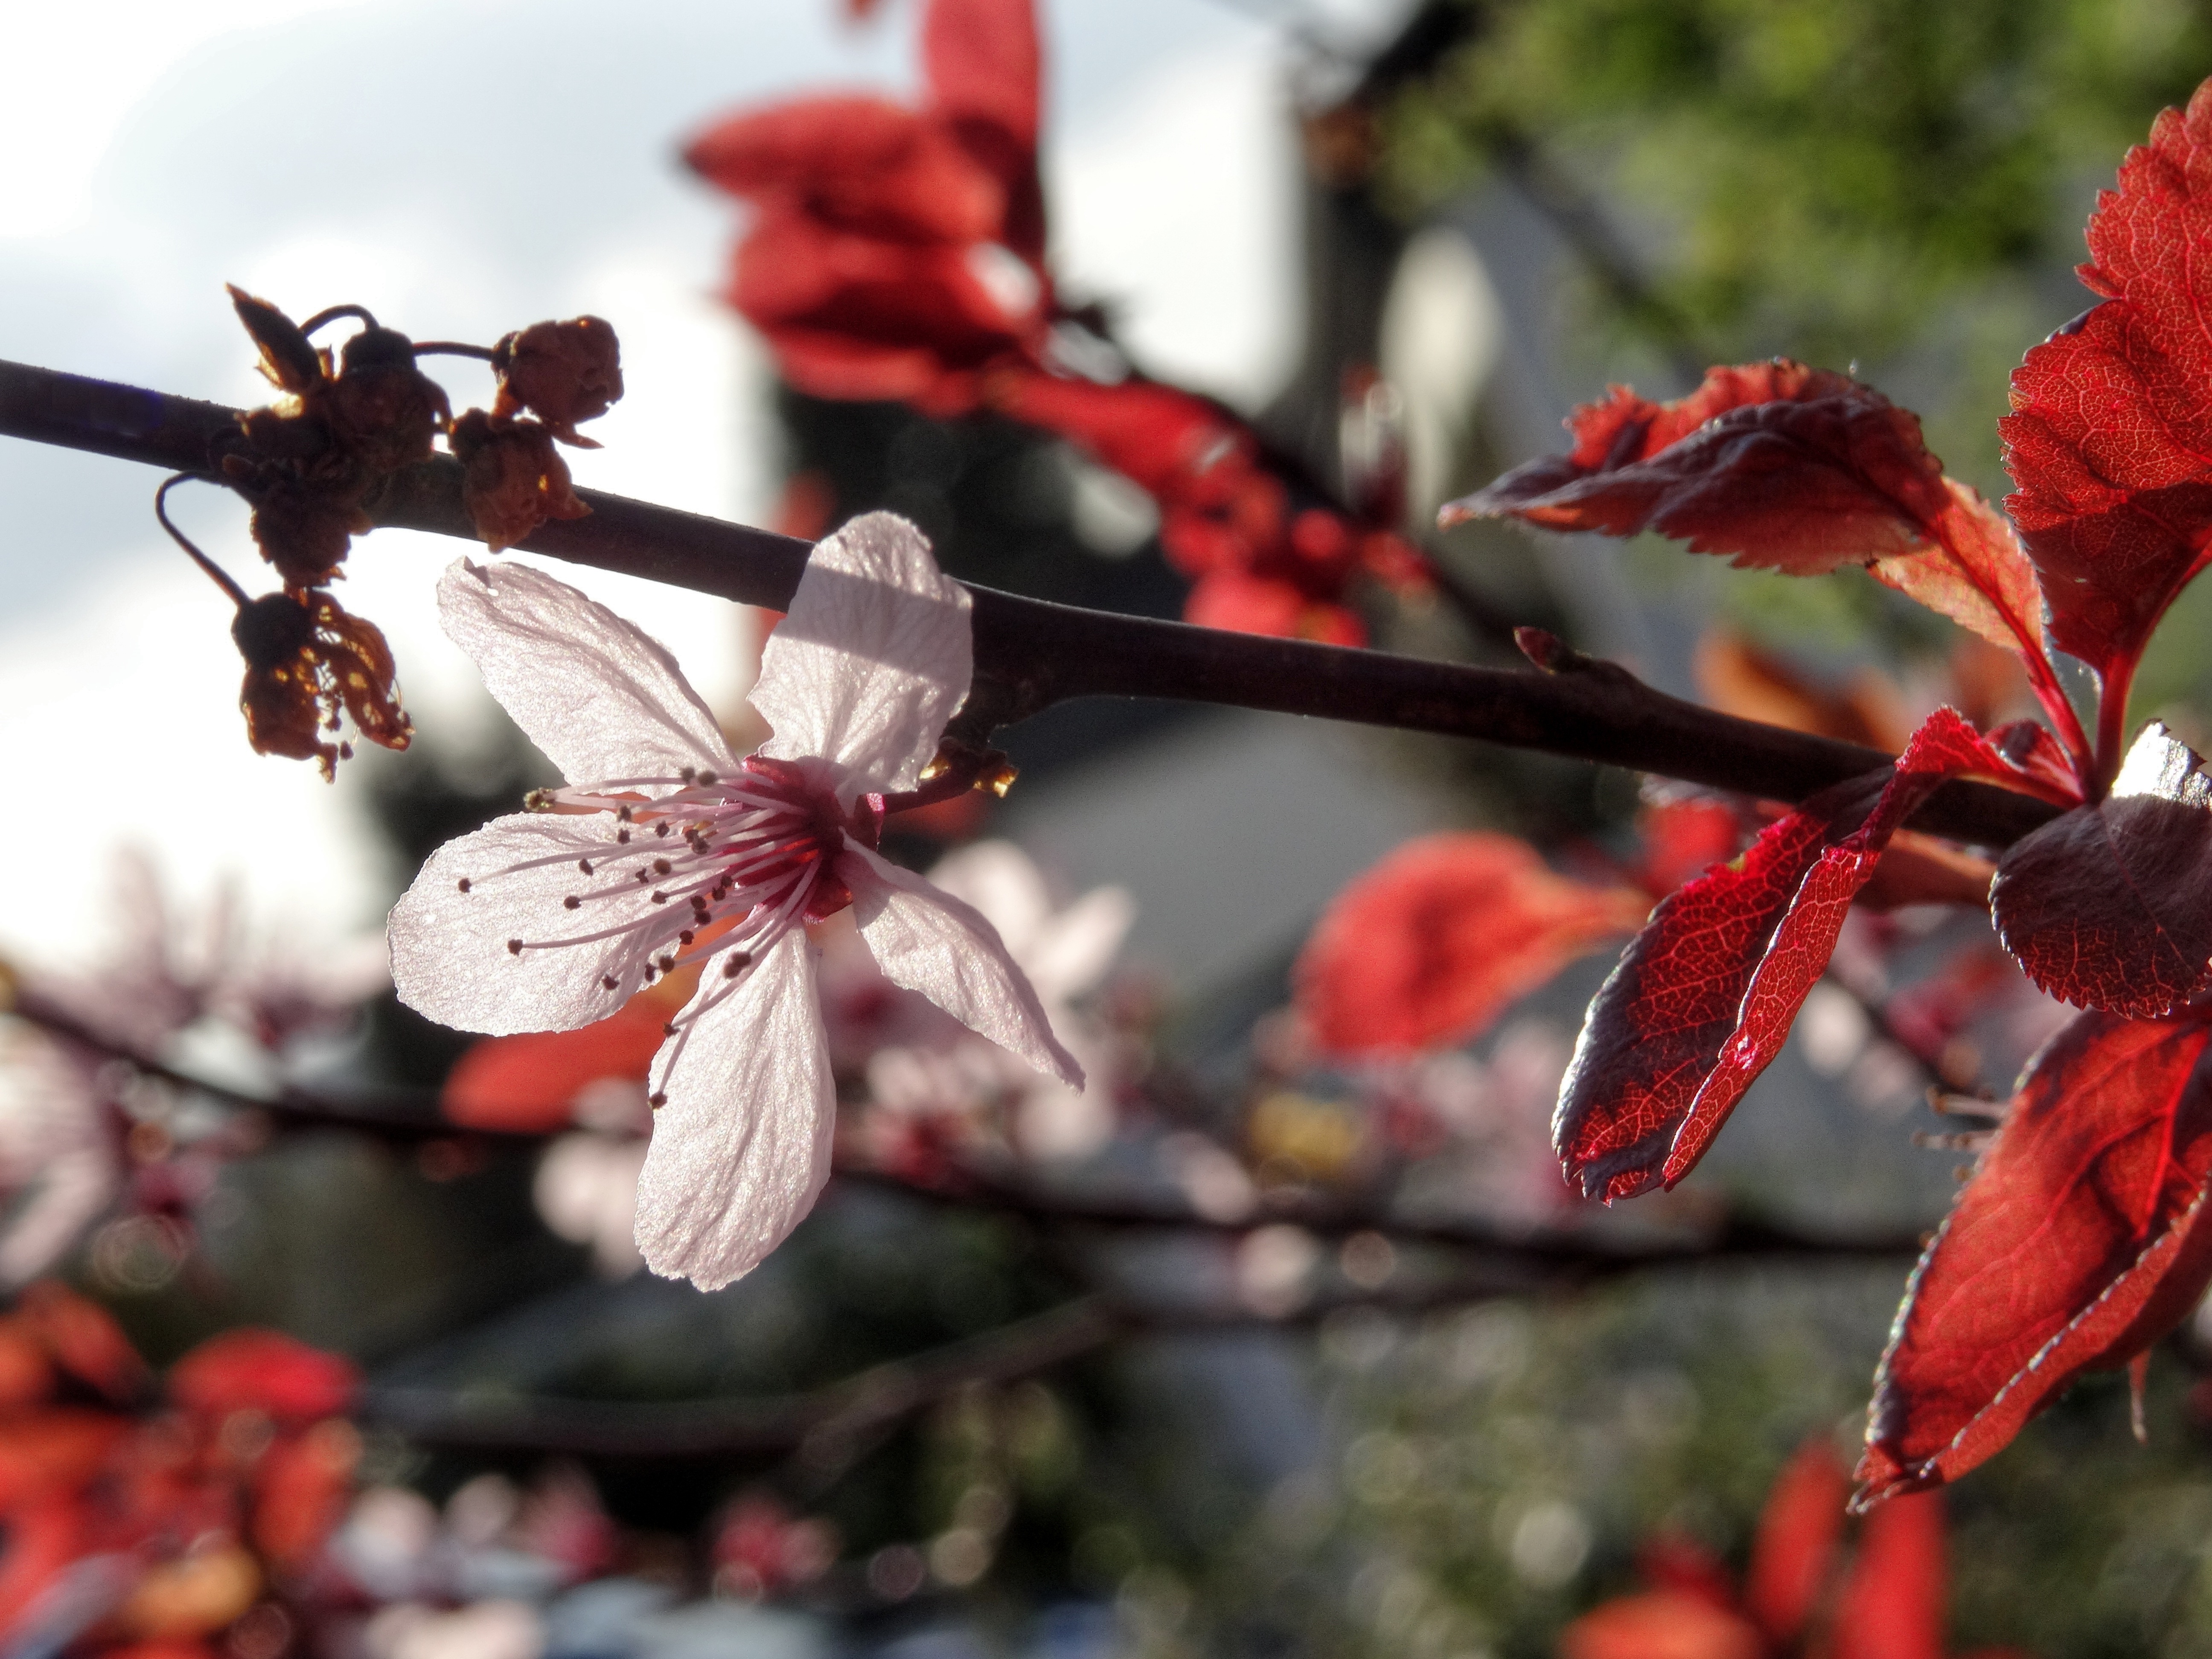
tree, branch, blossom, plant, leaf, flower, petal, bloom, food, spring, red, produce, autumn, botany, pink, close, flora, season, twig, flowers, close up, leaves, shrub, almonds, macro photography, fr hlingsanfang, flowering plant, almond blossom, almond tree, flowering twig, mandelbaeumchen, land plant